Flag of Udmurtia

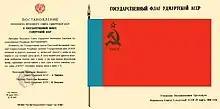
Decree on the Flag of the Udmurt ASSR, approved on 29 March 1954.

On 29 March 1954, by the decision of the Presidium of the Supreme Council of the Udmurt ASSR, a new state flag of the Udmurt ASSR was adopted, which was approved by the Law of the Udmurt ASSR of 8 July 1954. The flag is still similar with the flag of the RSFSR. The flag had a length-to-width ratio of one to two (1:2). The flag was a red flag, with a light-blue stripe at the pole extending all the height which constitutes length of the flag. In the upper corner of the flag, there was a hammer and sickle. Below the hammer and sickle were the letters “УАССР” in yellow.